Trenta (valley)

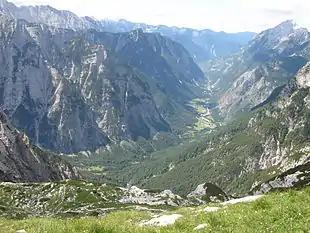
View of the Trenta Valley from the northeast

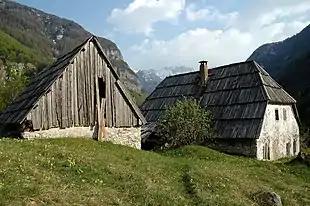
Traditional houses in the Upper Trenta Valley

The Trenta Valley is a valley in the Julian Alps in the northern part of the traditional Gorizia region of Slovenia.